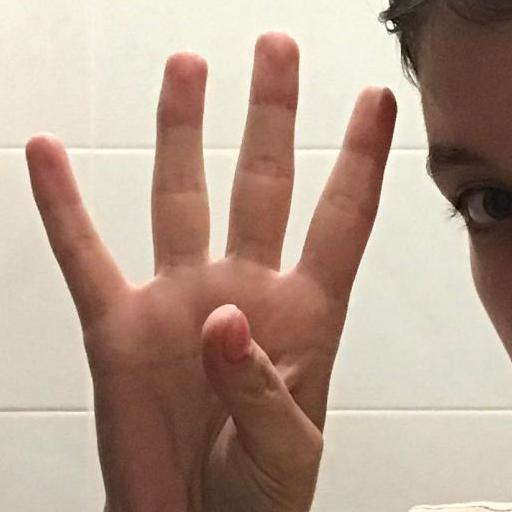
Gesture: four